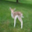
Label: deer